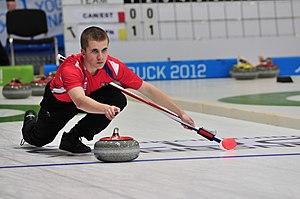
La République tchèque a participé aux Jeux olympiques de la jeunesse d'hiver de 2012 à Innsbruck en Autriche du 13 au 22 janvier 2012. L'équipe tchèque était composée de 24 athlètes dans 11 sports différents.